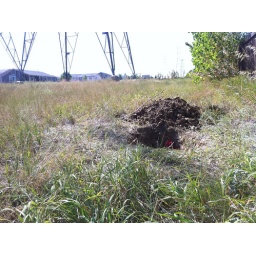
under the silver oak tree